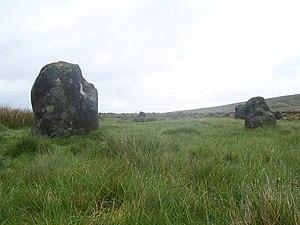
Cette liste non exhaustive recense les principaux sites mégalithiques du Derbyshire.